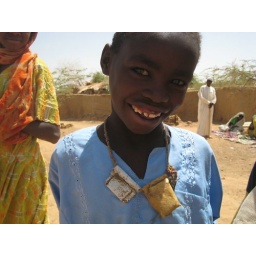
boy in blue cu w protection.jpg